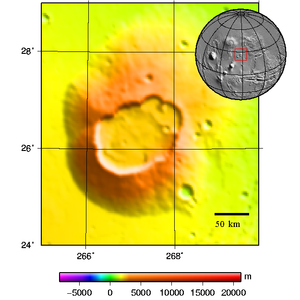
Uranius Mons est un volcan situé sur la planète Mars par 26° N et 267° E, dans le quadrangle de Tharsis. Large de 274 km, il s'élève jusqu'à 3 435 m au-dessus du renflement de Tharsis, culminant à environ 6,5 km d'altitude, au-dessus du niveau de référence martien.